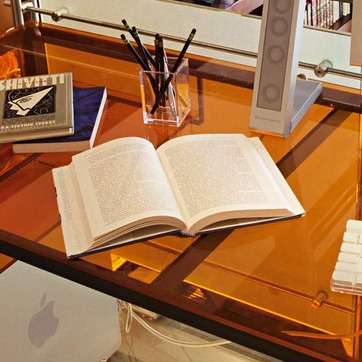
Material: paper